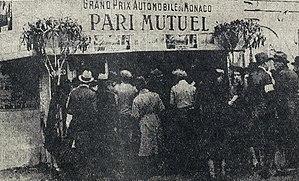
Installation d'un Pari Mutuel pour le Grand Prix de Monaco 1930.
Le Pari mutuel urbain est une entreprise française de paris hippiques dont les activités sont la conception, la promotion, la commercialisation et le traitement des paris sur les courses de chevaux. Depuis la loi sur l’ouverture du marché des jeux en ligne en mai 2010, cette entreprise propose aussi des paris sportifs et des jeux de poker en ligne.